Rowland Hill

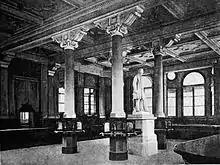
The Birmingham statue in the city's General Post Office, circa 1894, shortly after its opening

Hill has two legacies. The first was his model for the education of the emerging middle classes. The second was his model for an efficient postal system to serve businesses and the public, including the postage stamp and the system of low and uniform postal rates, which is often taken for granted in the modern world. In this, he not only changed postal services around the world, but also made commerce more efficient and profitable, even though it took 30 years before the British Post Office's revenue recovered to its 1839 level. The Uniform Penny Post continued in the UK into the 20th century, and at one point, one penny (1d) paid for up to four ounces (113 g).